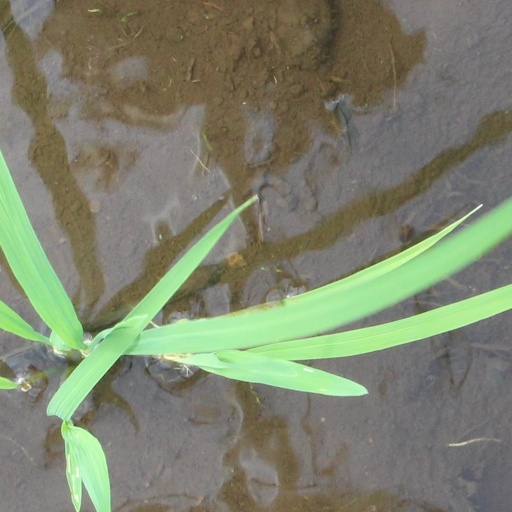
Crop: rice